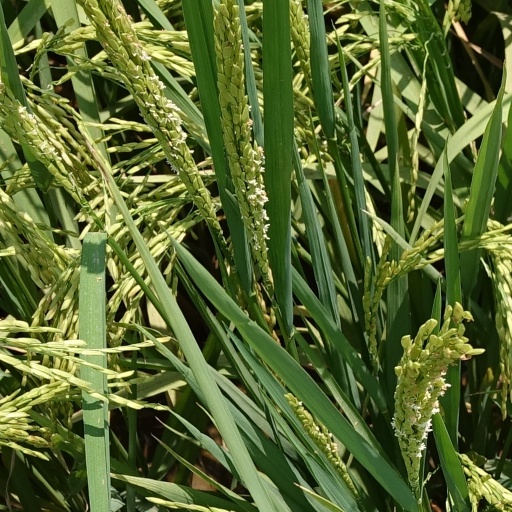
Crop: rice